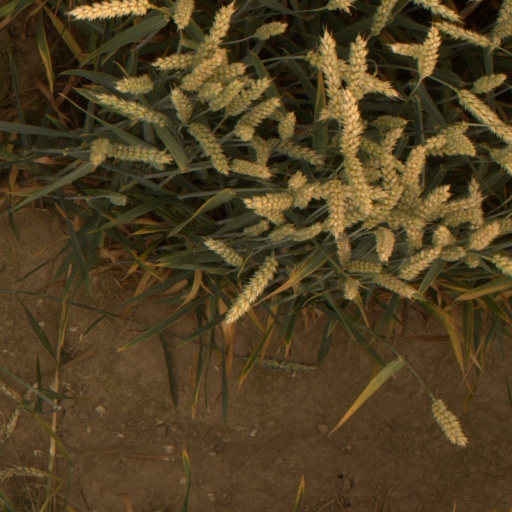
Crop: wheat